Mikko Sumusalo

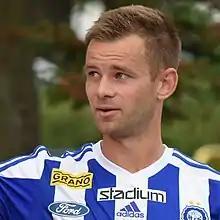
Sumusalo with HJK in 2018.

Mikko Sumusalo (born 12 March 1990) is a Finnish professional footballer who plays as a defender and captains Finnish Ykkösliiga club KTP. Sumusalo was born in Porvoo, Finland. Sumusalo began his senior club career playing for Klubi-04, before making his league debut for HJK at age 19 in 2009. He can play either leftback or wingback.